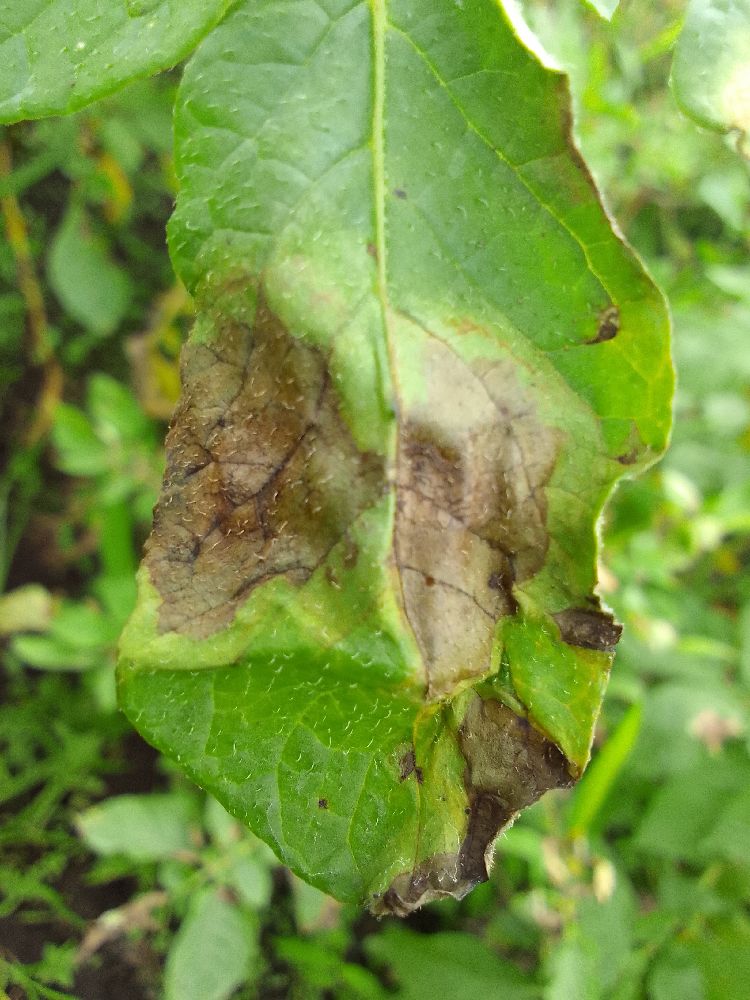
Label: Late blight